SmeT

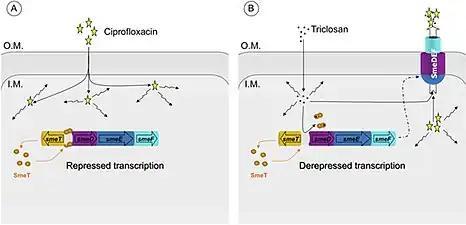
Model of SmeT repression mechanism with ciprofloxacin and triclosan.

SmeT binds to an operator region, a 28 bp pseudopalindromic site found in many Gram-negative bacteria, that overlaps both the promoter regions of SmeT and SmeDEF. This site is just upstream to the SmeD transcription start site. The sequence consists of 2 inverted and overlapping repeats, named IR1 in the coding strand and IR2 in its complement, that 4 SmeT proteins can bind to (2 on each repeat). The sequence TGTATGT in IR1 is necessary for the first homodimer to bind. This is the strongest bond between the dimers and the DNA, and the following homodimer binds to the DNA on the coding strand cooperatively. The K of the protein for this region is about 1uM. A third homodimer then recognizes a similar sequence on the complementary strand and is stabilized by the interactions already made by the first homodimers to bind to the DNA. The fourth homodimer binds cooperatively. This results in the repression of both genes by the blocking of RNA Polymerase to the DNA.